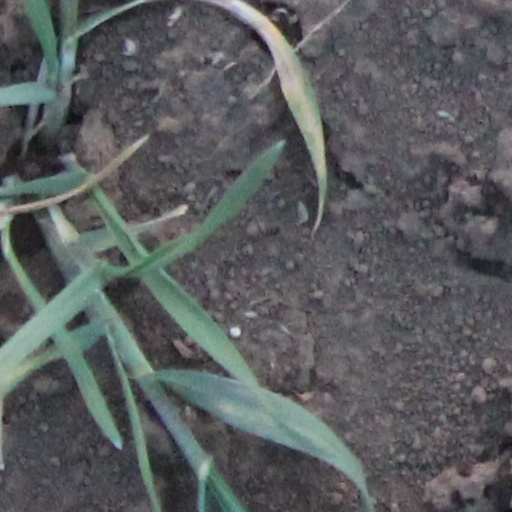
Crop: wheat